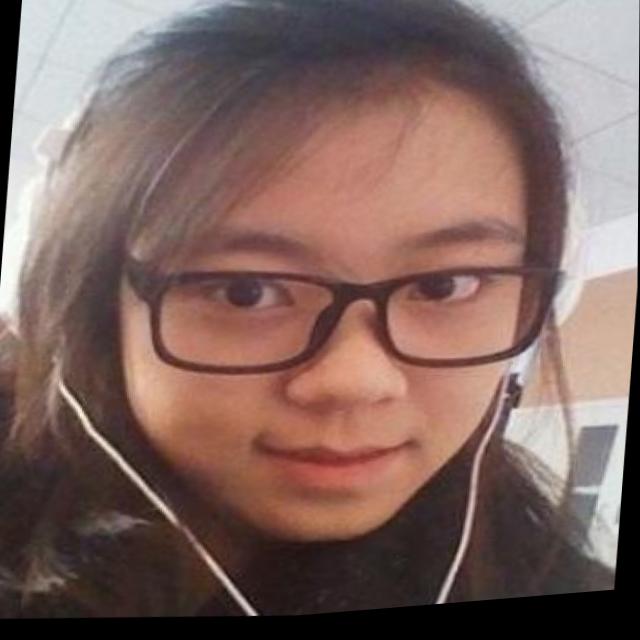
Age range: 13-20